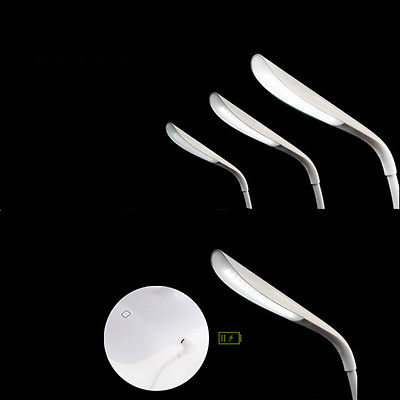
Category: lamp